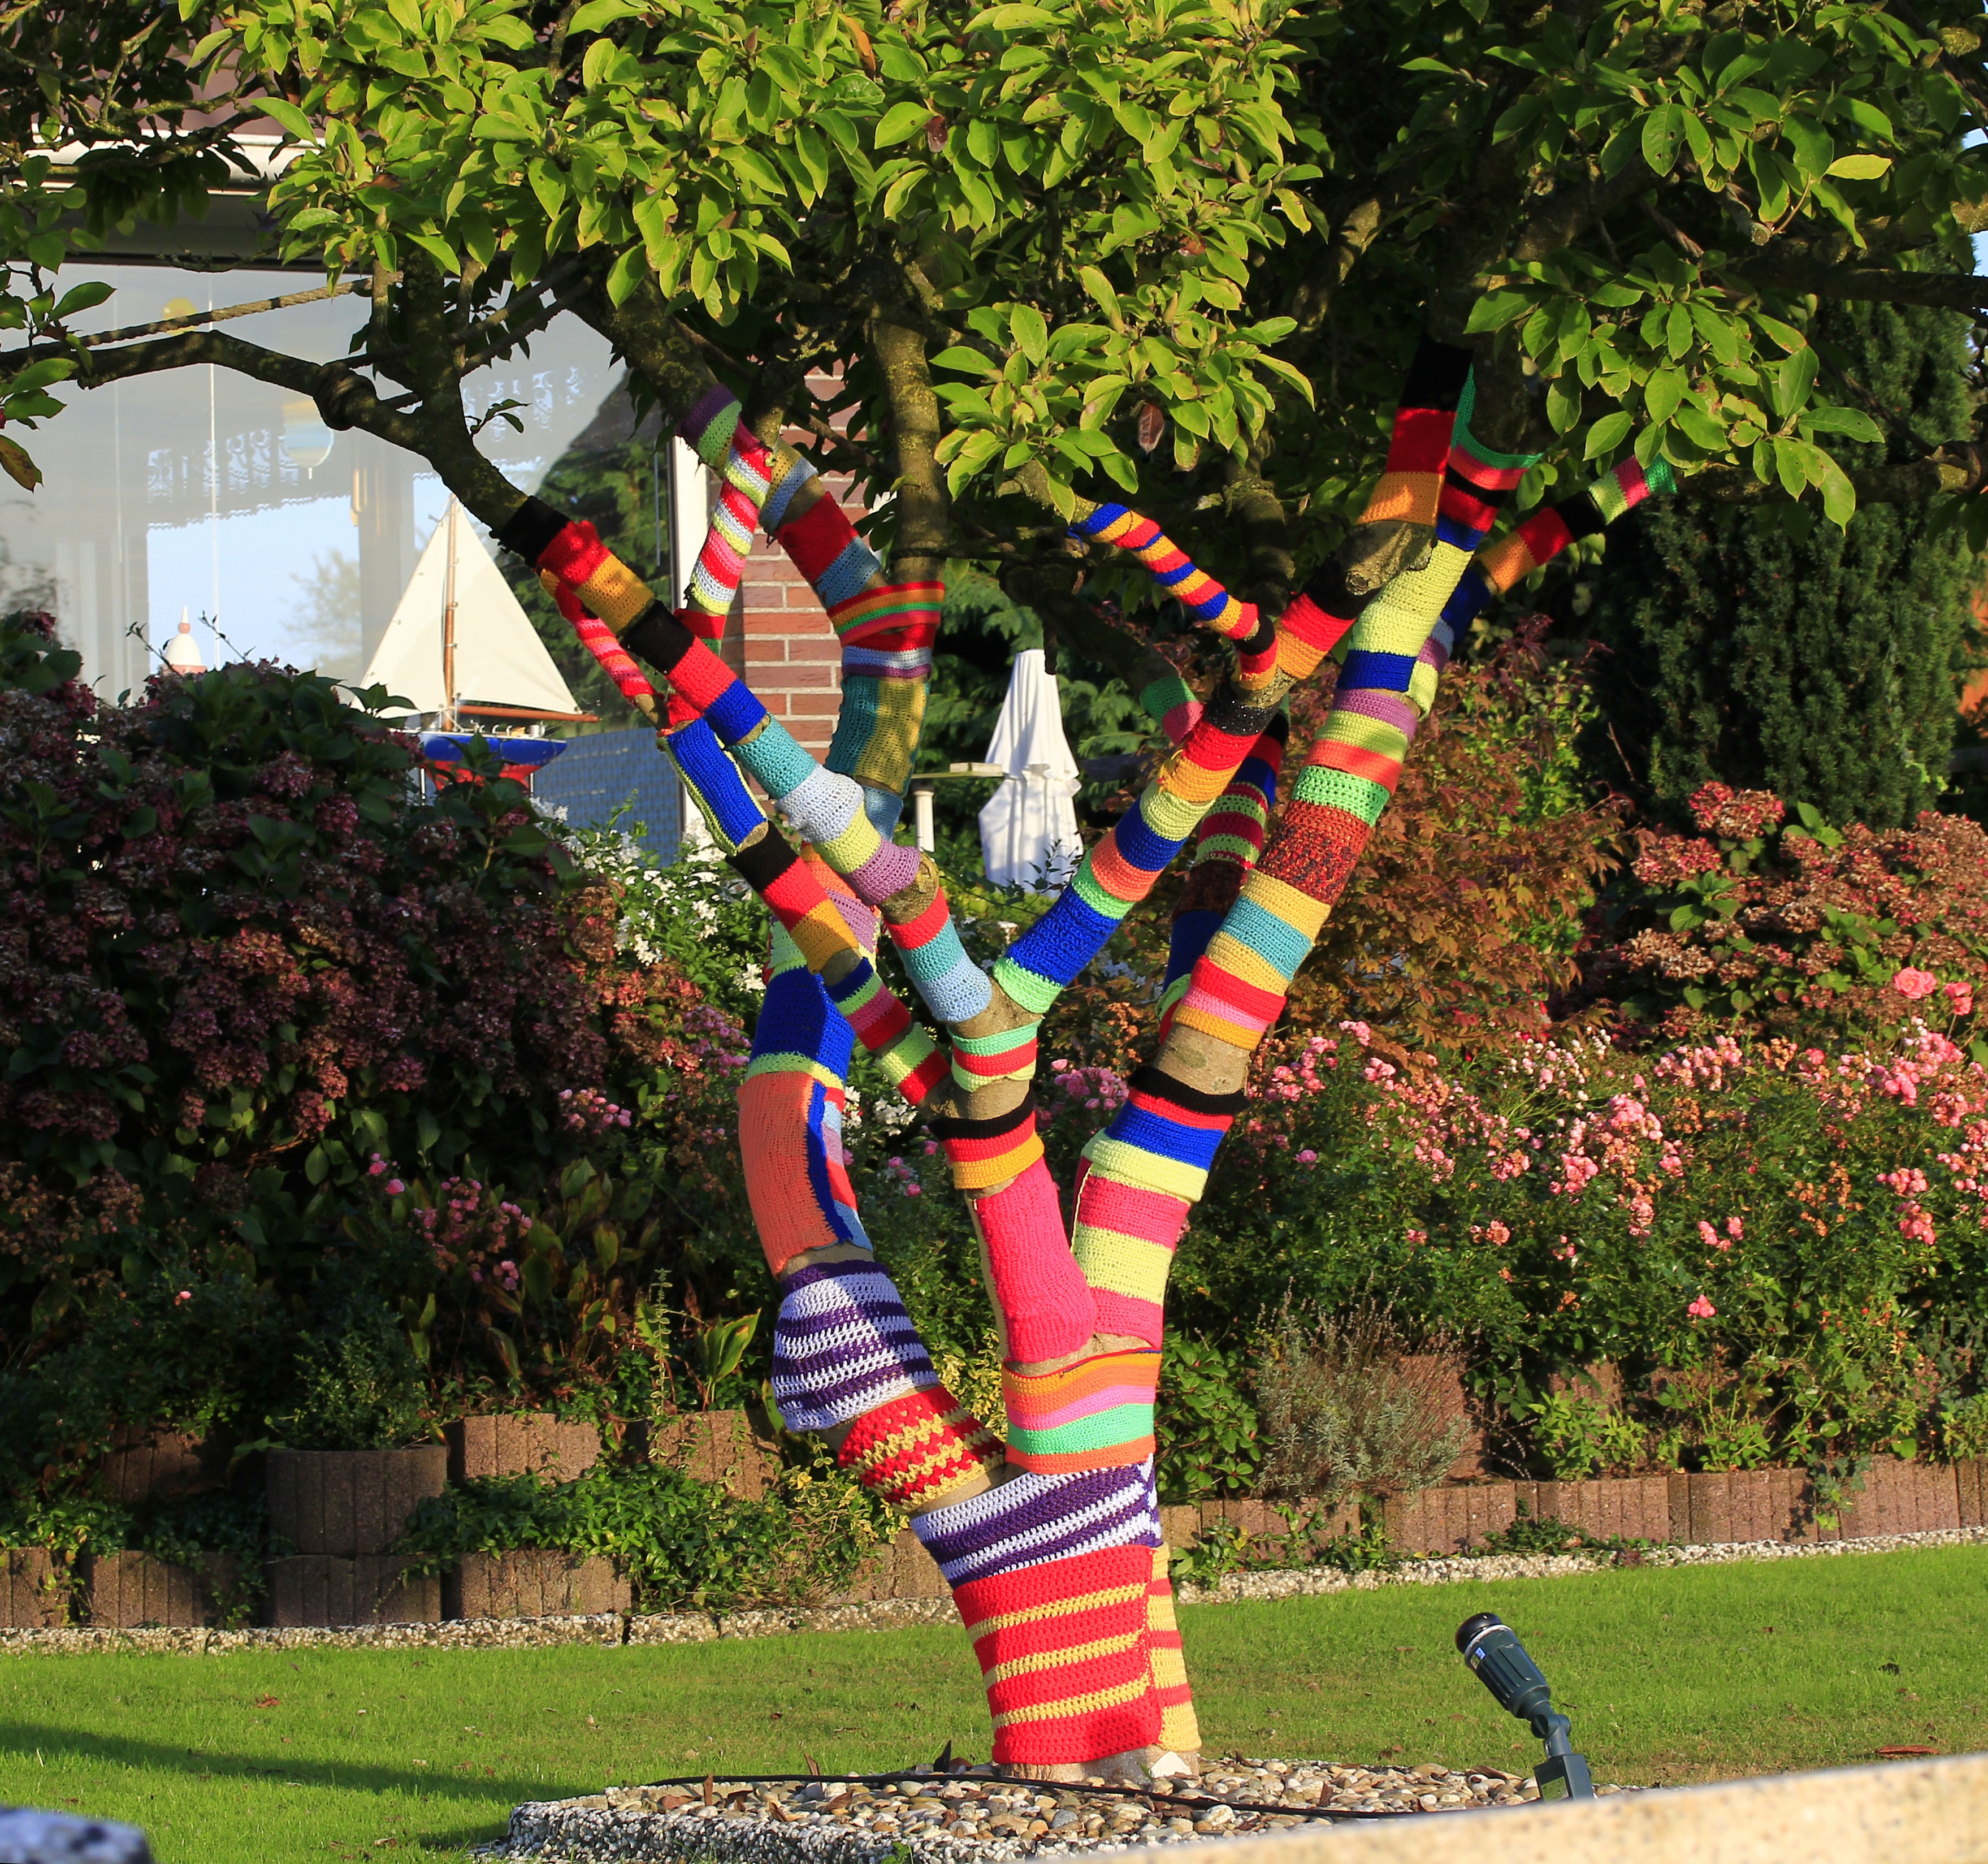
tree, flower, monument, bark, statue, decoration, log, park, colorful, wool, ornament, sculpture, art, knitted, eye catcher